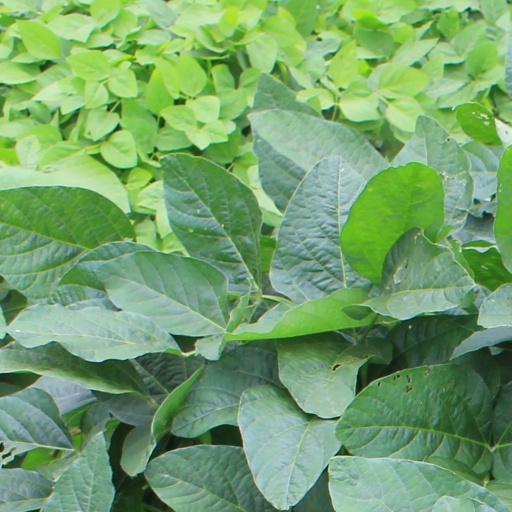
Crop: soybean